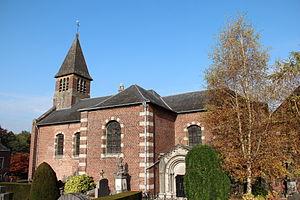
Chercq (Belgique), l'église Saint-André (1772).
Chercq est un village au bord de l'Escaut, dans le Hainaut, en Belgique. Administrativement il fait partie de la ville belge de Tournai, située en Région wallonne. C'était une commune à part entière avant la fusion des communes de 1977.